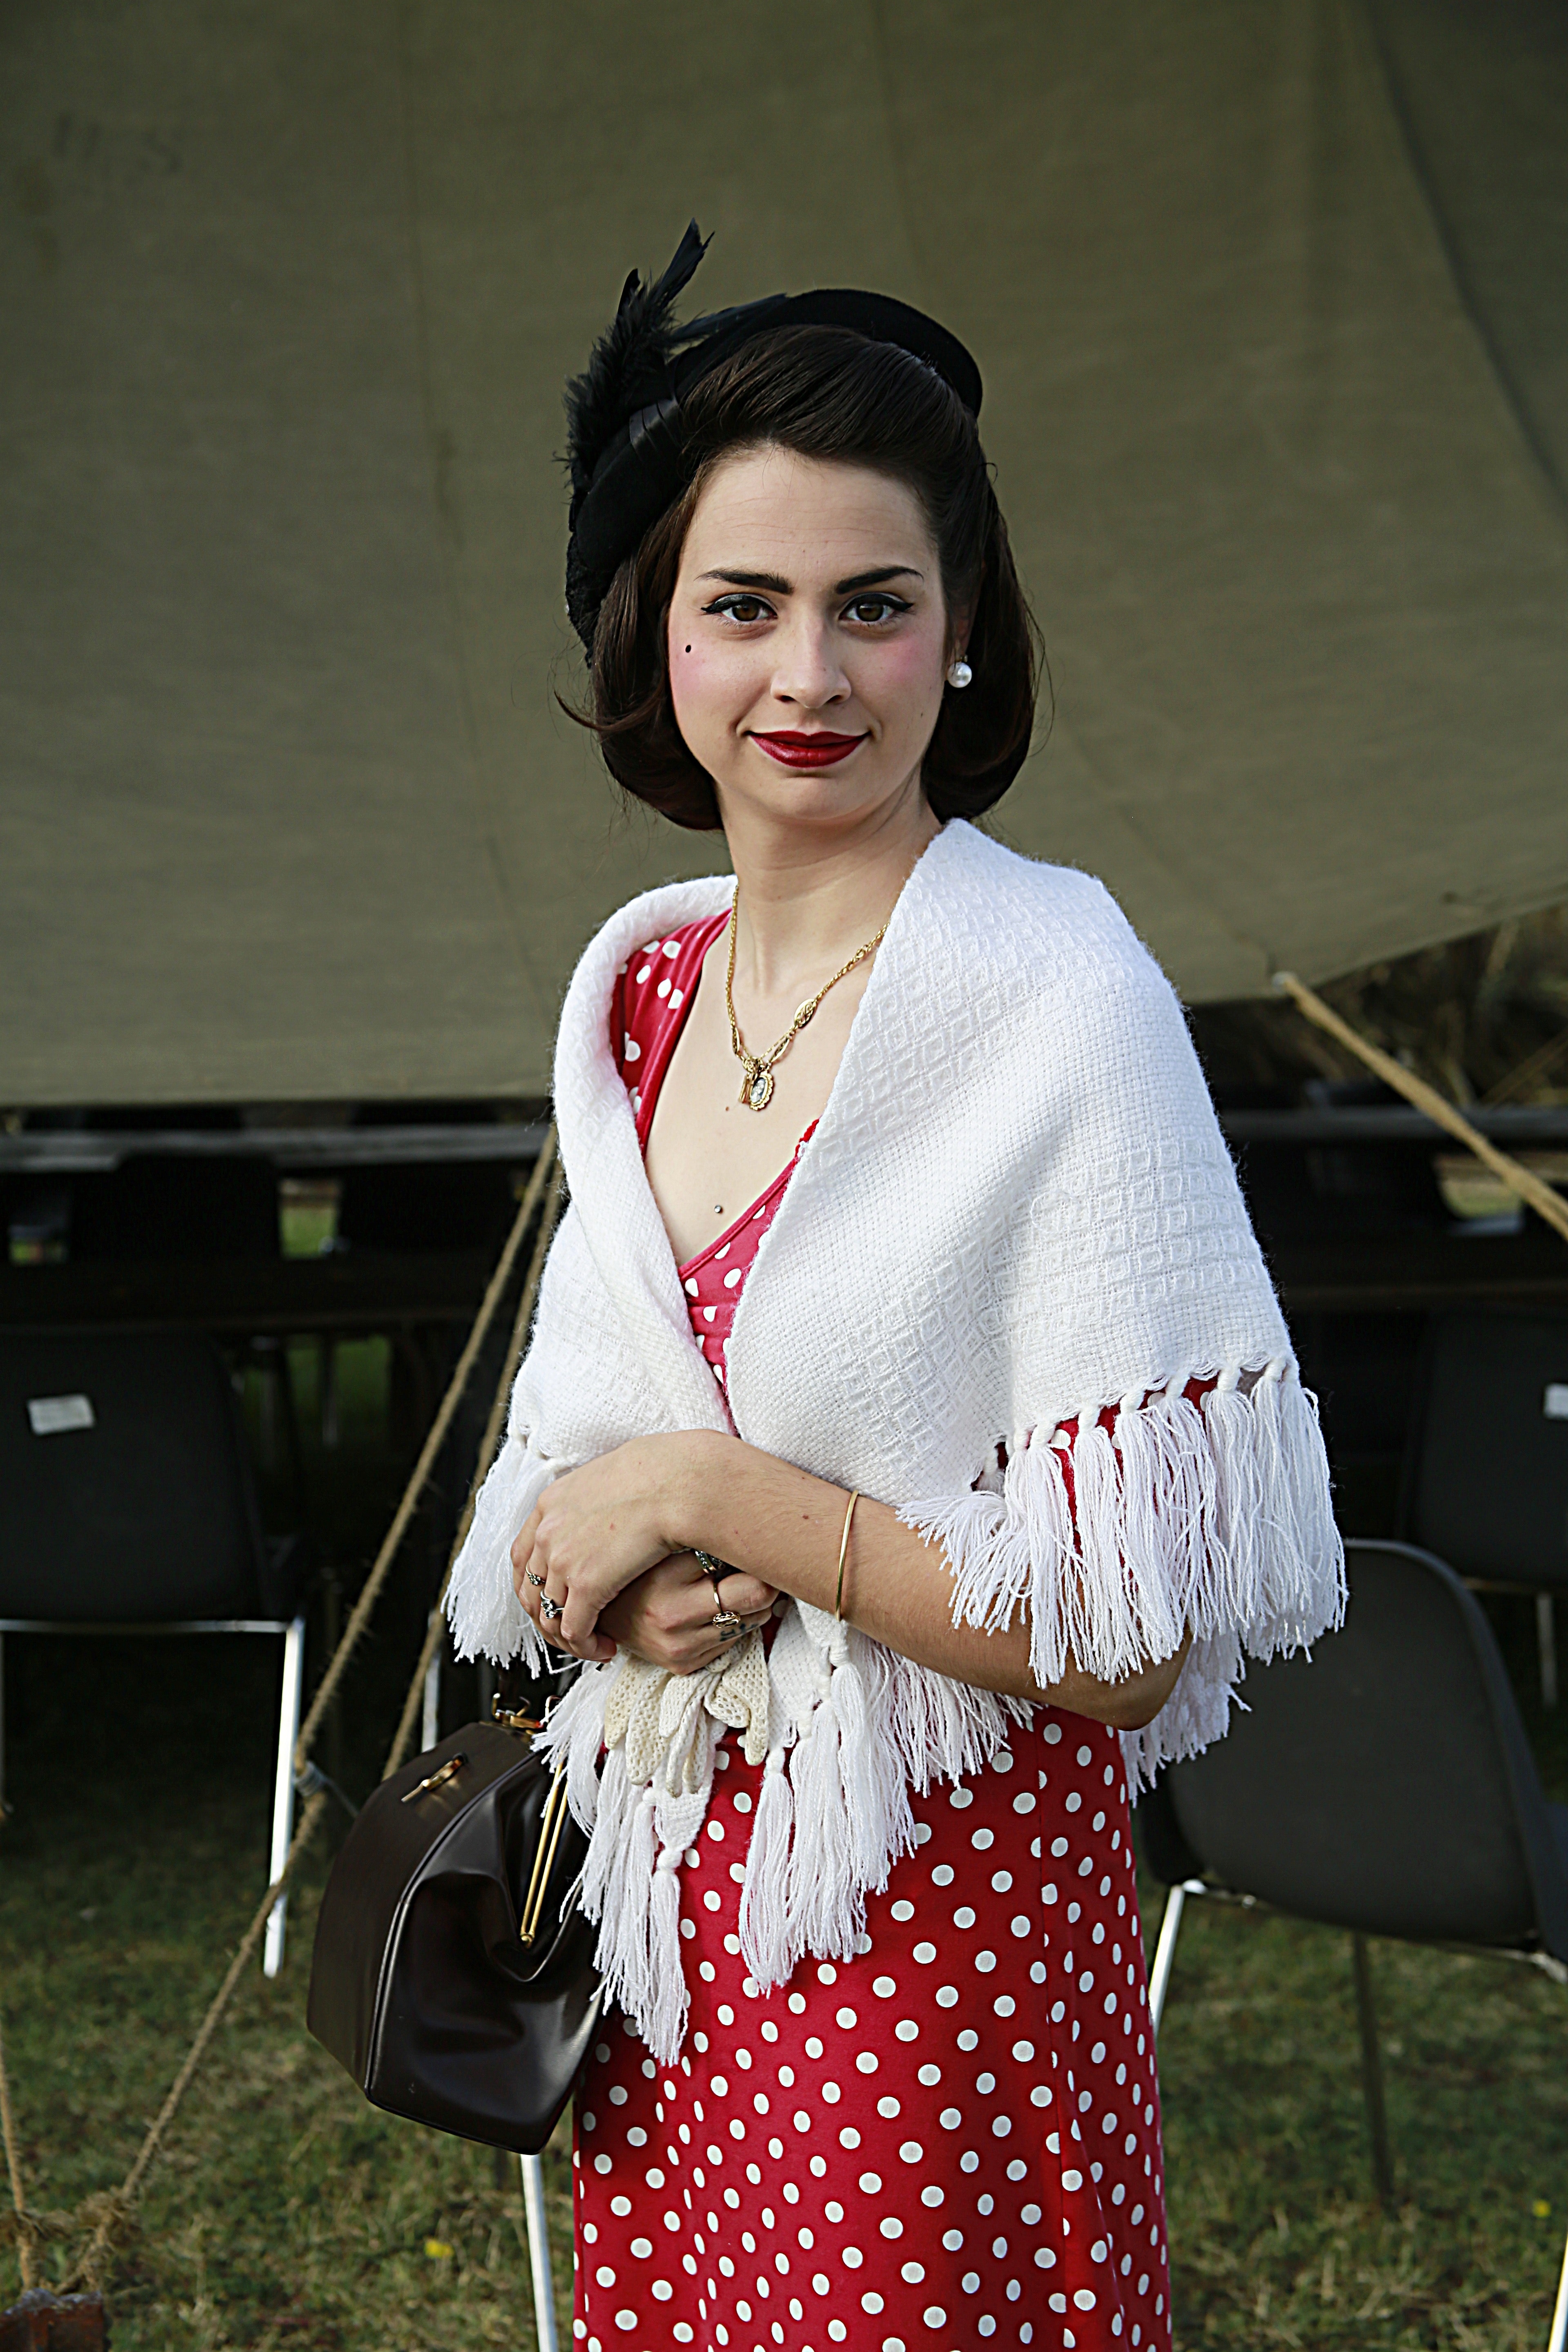
white, red, beauty, fashion, costume, lip, photography, kimono, cosplay, smile, tradition, dress, fashion design, street fashion, model, fashion accessory, style, photo shoot